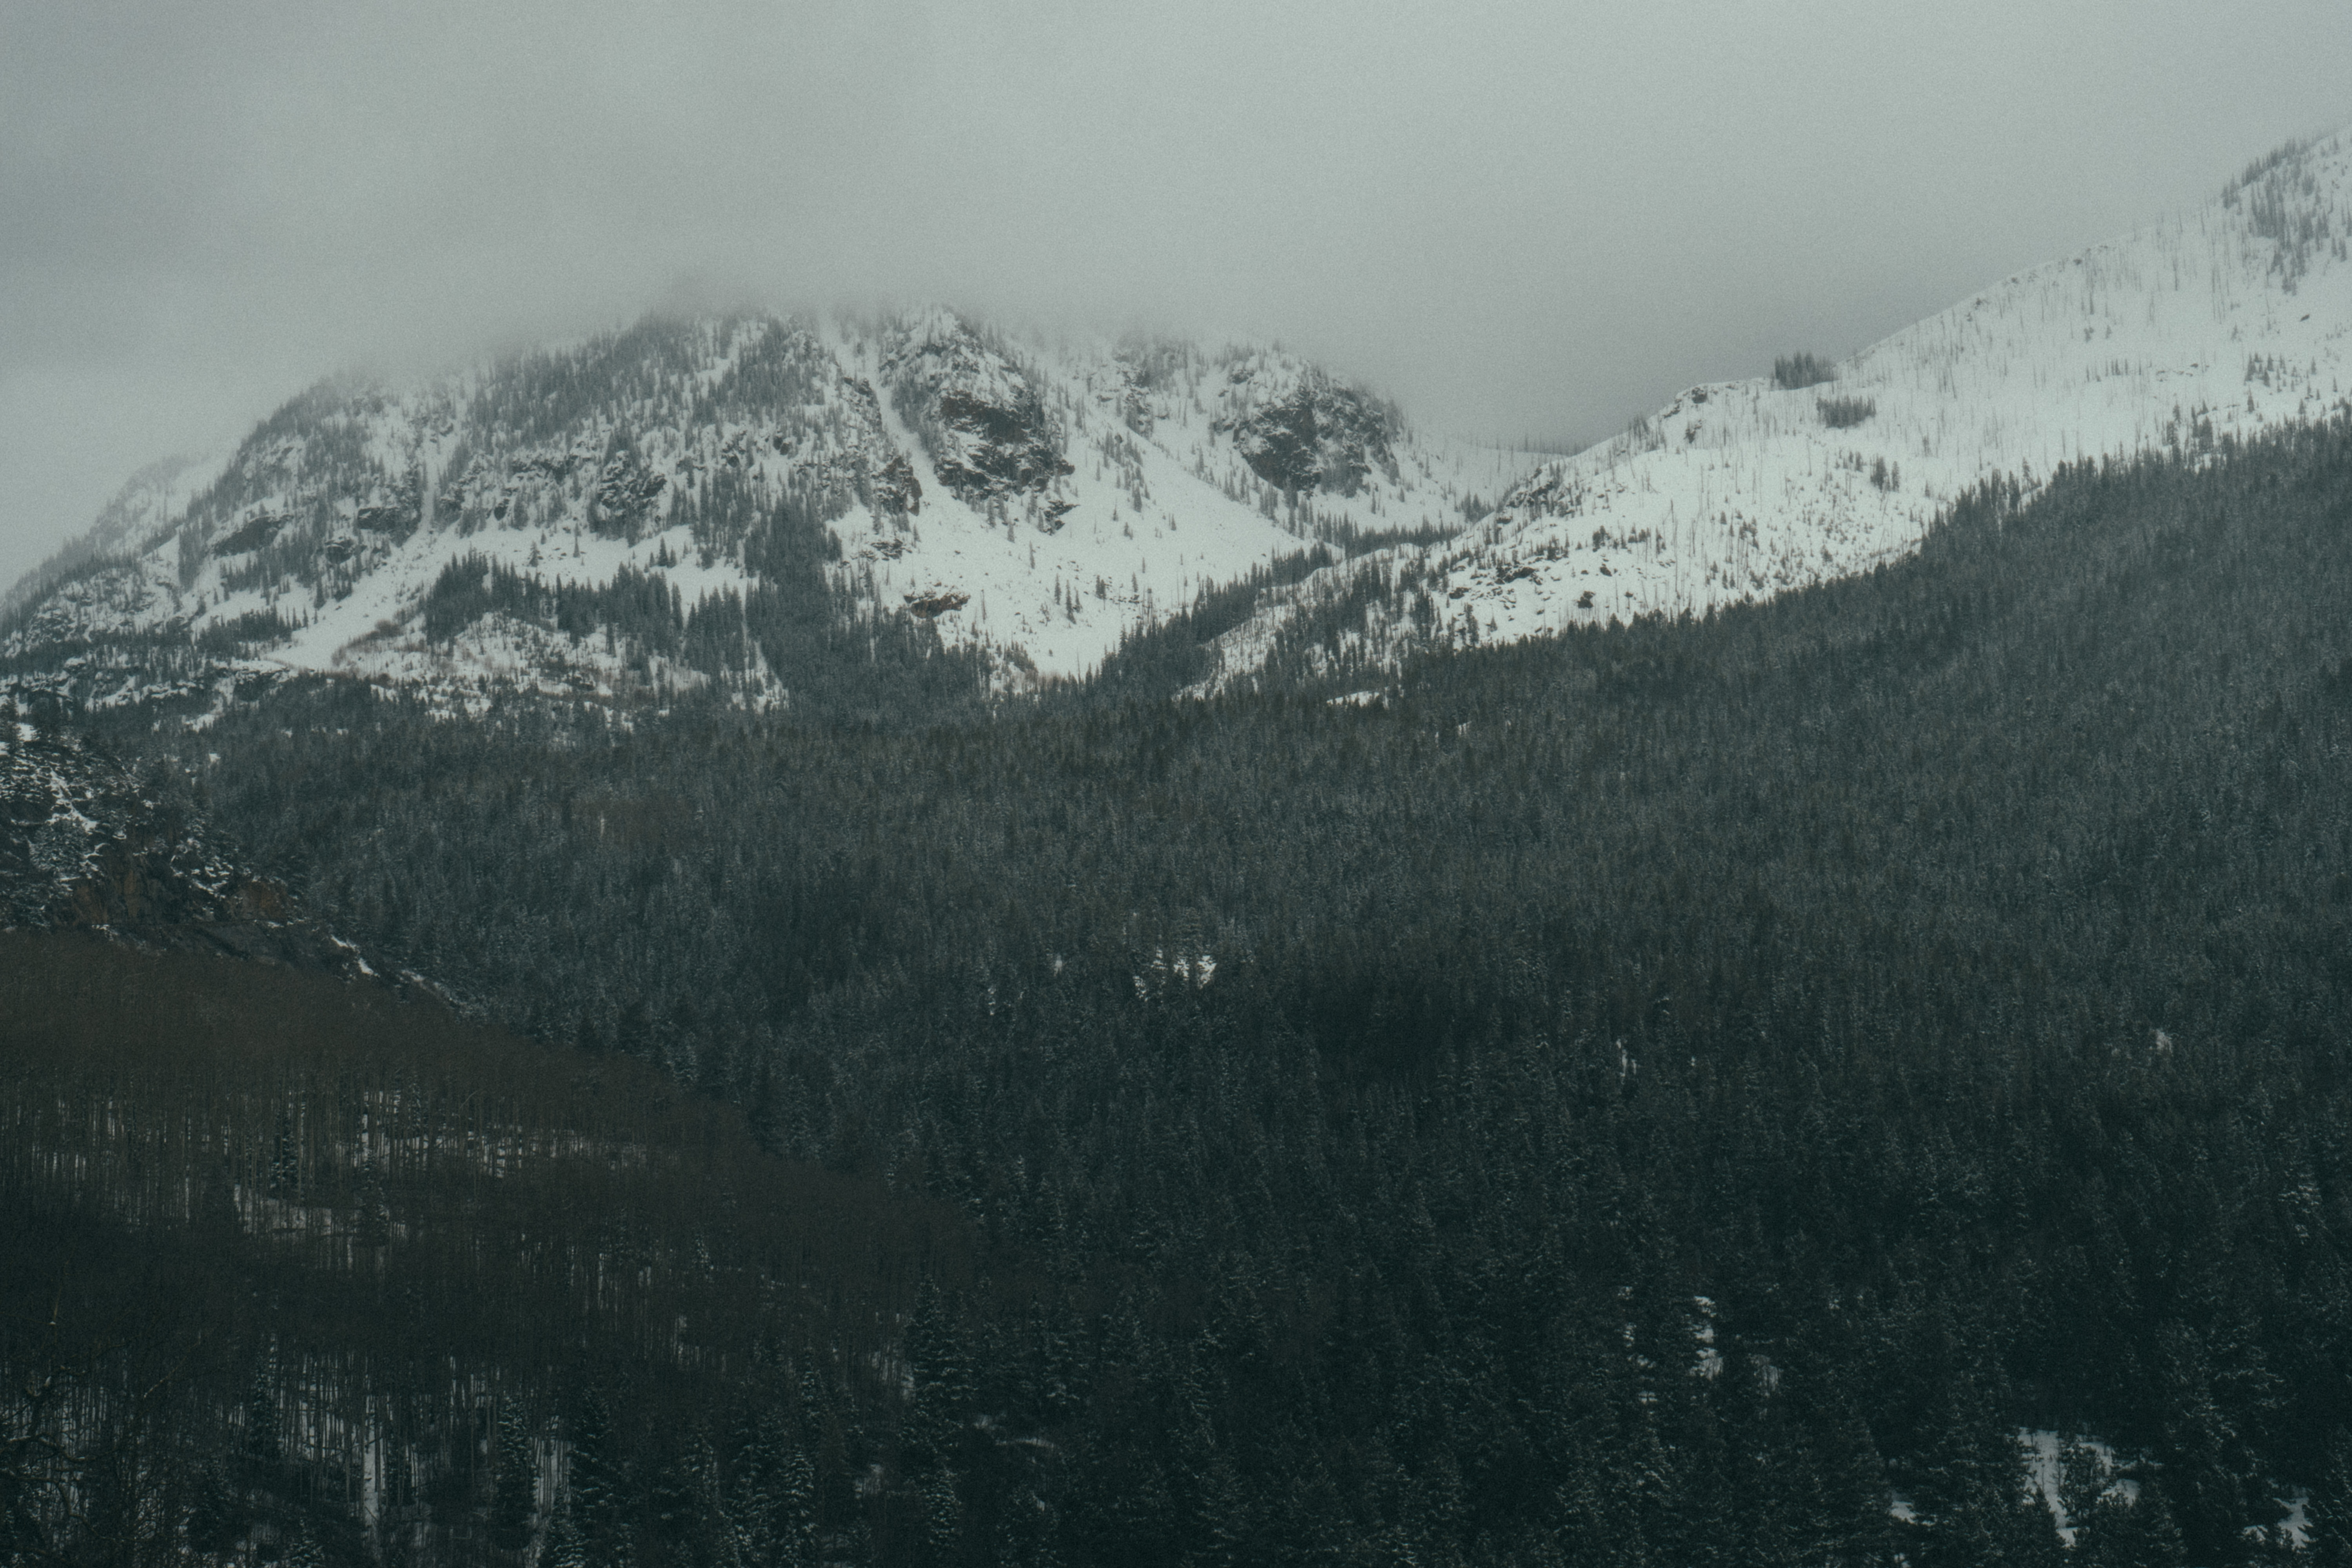
tree, nature, forest, wilderness, mountain, snow, cold, winter, cloud, mist, morning, hill, mountain range, weather, monochrome, season, ridge, summit, trees, alps, landform, monochrome photography, geographical feature, atmospheric phenomenon, mountainous landforms, geological phenomenon